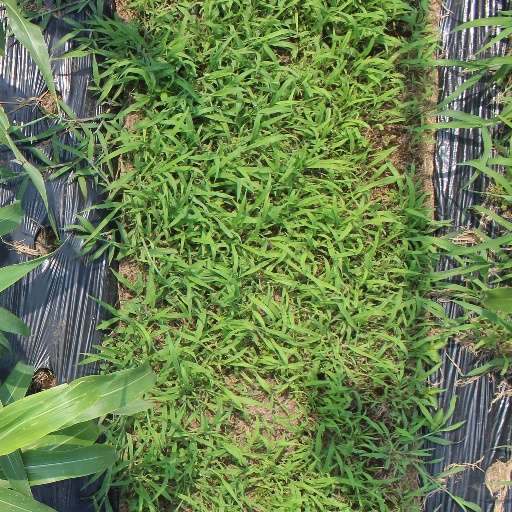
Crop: sorghum